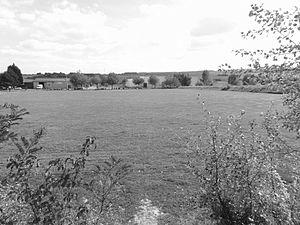
Terril n° 65 dit 10 de Béthune Est, disparu, Fosse n° 10 - 10 bis de la Compagnie des mines de Béthune, Aix-Noulette, Pas-de-Calais, Nord-Pas-de-Calais, France.
Dans le bassin minier du Nord-Pas-de-Calais, 339 terrils sont recensés. En 1969, les Houillères leur ont attribué un numéro individuel, pour les référencer, et les exploiter. Ils sont numérotés d'ouest en est, du nᵒ 1 au 202. Une liste complémentaire a été créée dans les années 1970. Les sites y sont numérotés de 203 à 260, sans logique spécifique, chaque numéro ayant été attribué en fonction des sites susceptibles d'être exploités. Certains sites étant composés de plusieurs terrils annexes ou satellites, une lettre suit le numéro.
La fosse nᵒ 10 - 10 bis de la Compagnie des mines de Béthune est un ancien charbonnage du Bassin minier du Nord-Pas-de-Calais, situé à Sains-en-Gohelle. Les puits sont commencés en juillet 1900 et 1901, et la fosse commence à extraire le 6 juin 1903. De vastes cités sont bâties à proximité de la fosse, et deux terrils, nᵒˢ 65 et 65A, sont édifiés au sud du carreau de fosse.